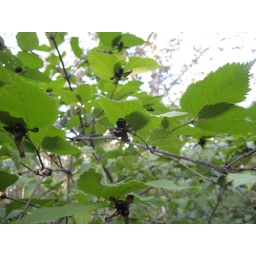
In that they are black in color, not that they are the tasty fruit blackberries.